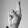
ASL letter: R